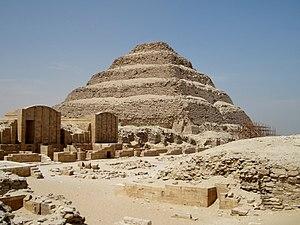
Une définition de l'histoire de la construction, qui la distingue de l'histoire de l'architecture, pourrait nous être donnée par Vitruve : elle s'attache à décrire les matériaux que fournit la nature et l'usage qu'on en fait. Il n'y est pas question de l'origine de l'architecture, mais bien de celle des bâtiments, ainsi que de la manière dont on est parvenu à donner à l'art de bâtir les développements et le degré de perfection où nous le voyons aujourd'hui. Le champ de l'histoire de la construction s'est constitué dans certains pays comme un domaine d'étude universitaire à part entière.
L'Ancien Empire égyptien est une période de l'histoire de l’Égypte antique qui couvre une large partie du troisième millénaire avant notre ère. Succédant à la période thinite qui a vu l'apparition de l’État en Égypte, elle comprend les IIIᵉ, IVᵉ, Vᵉ et VIᵉ dynasties, puis s'achève par une période de fragmentation politique, la Première Période intermédiaire.